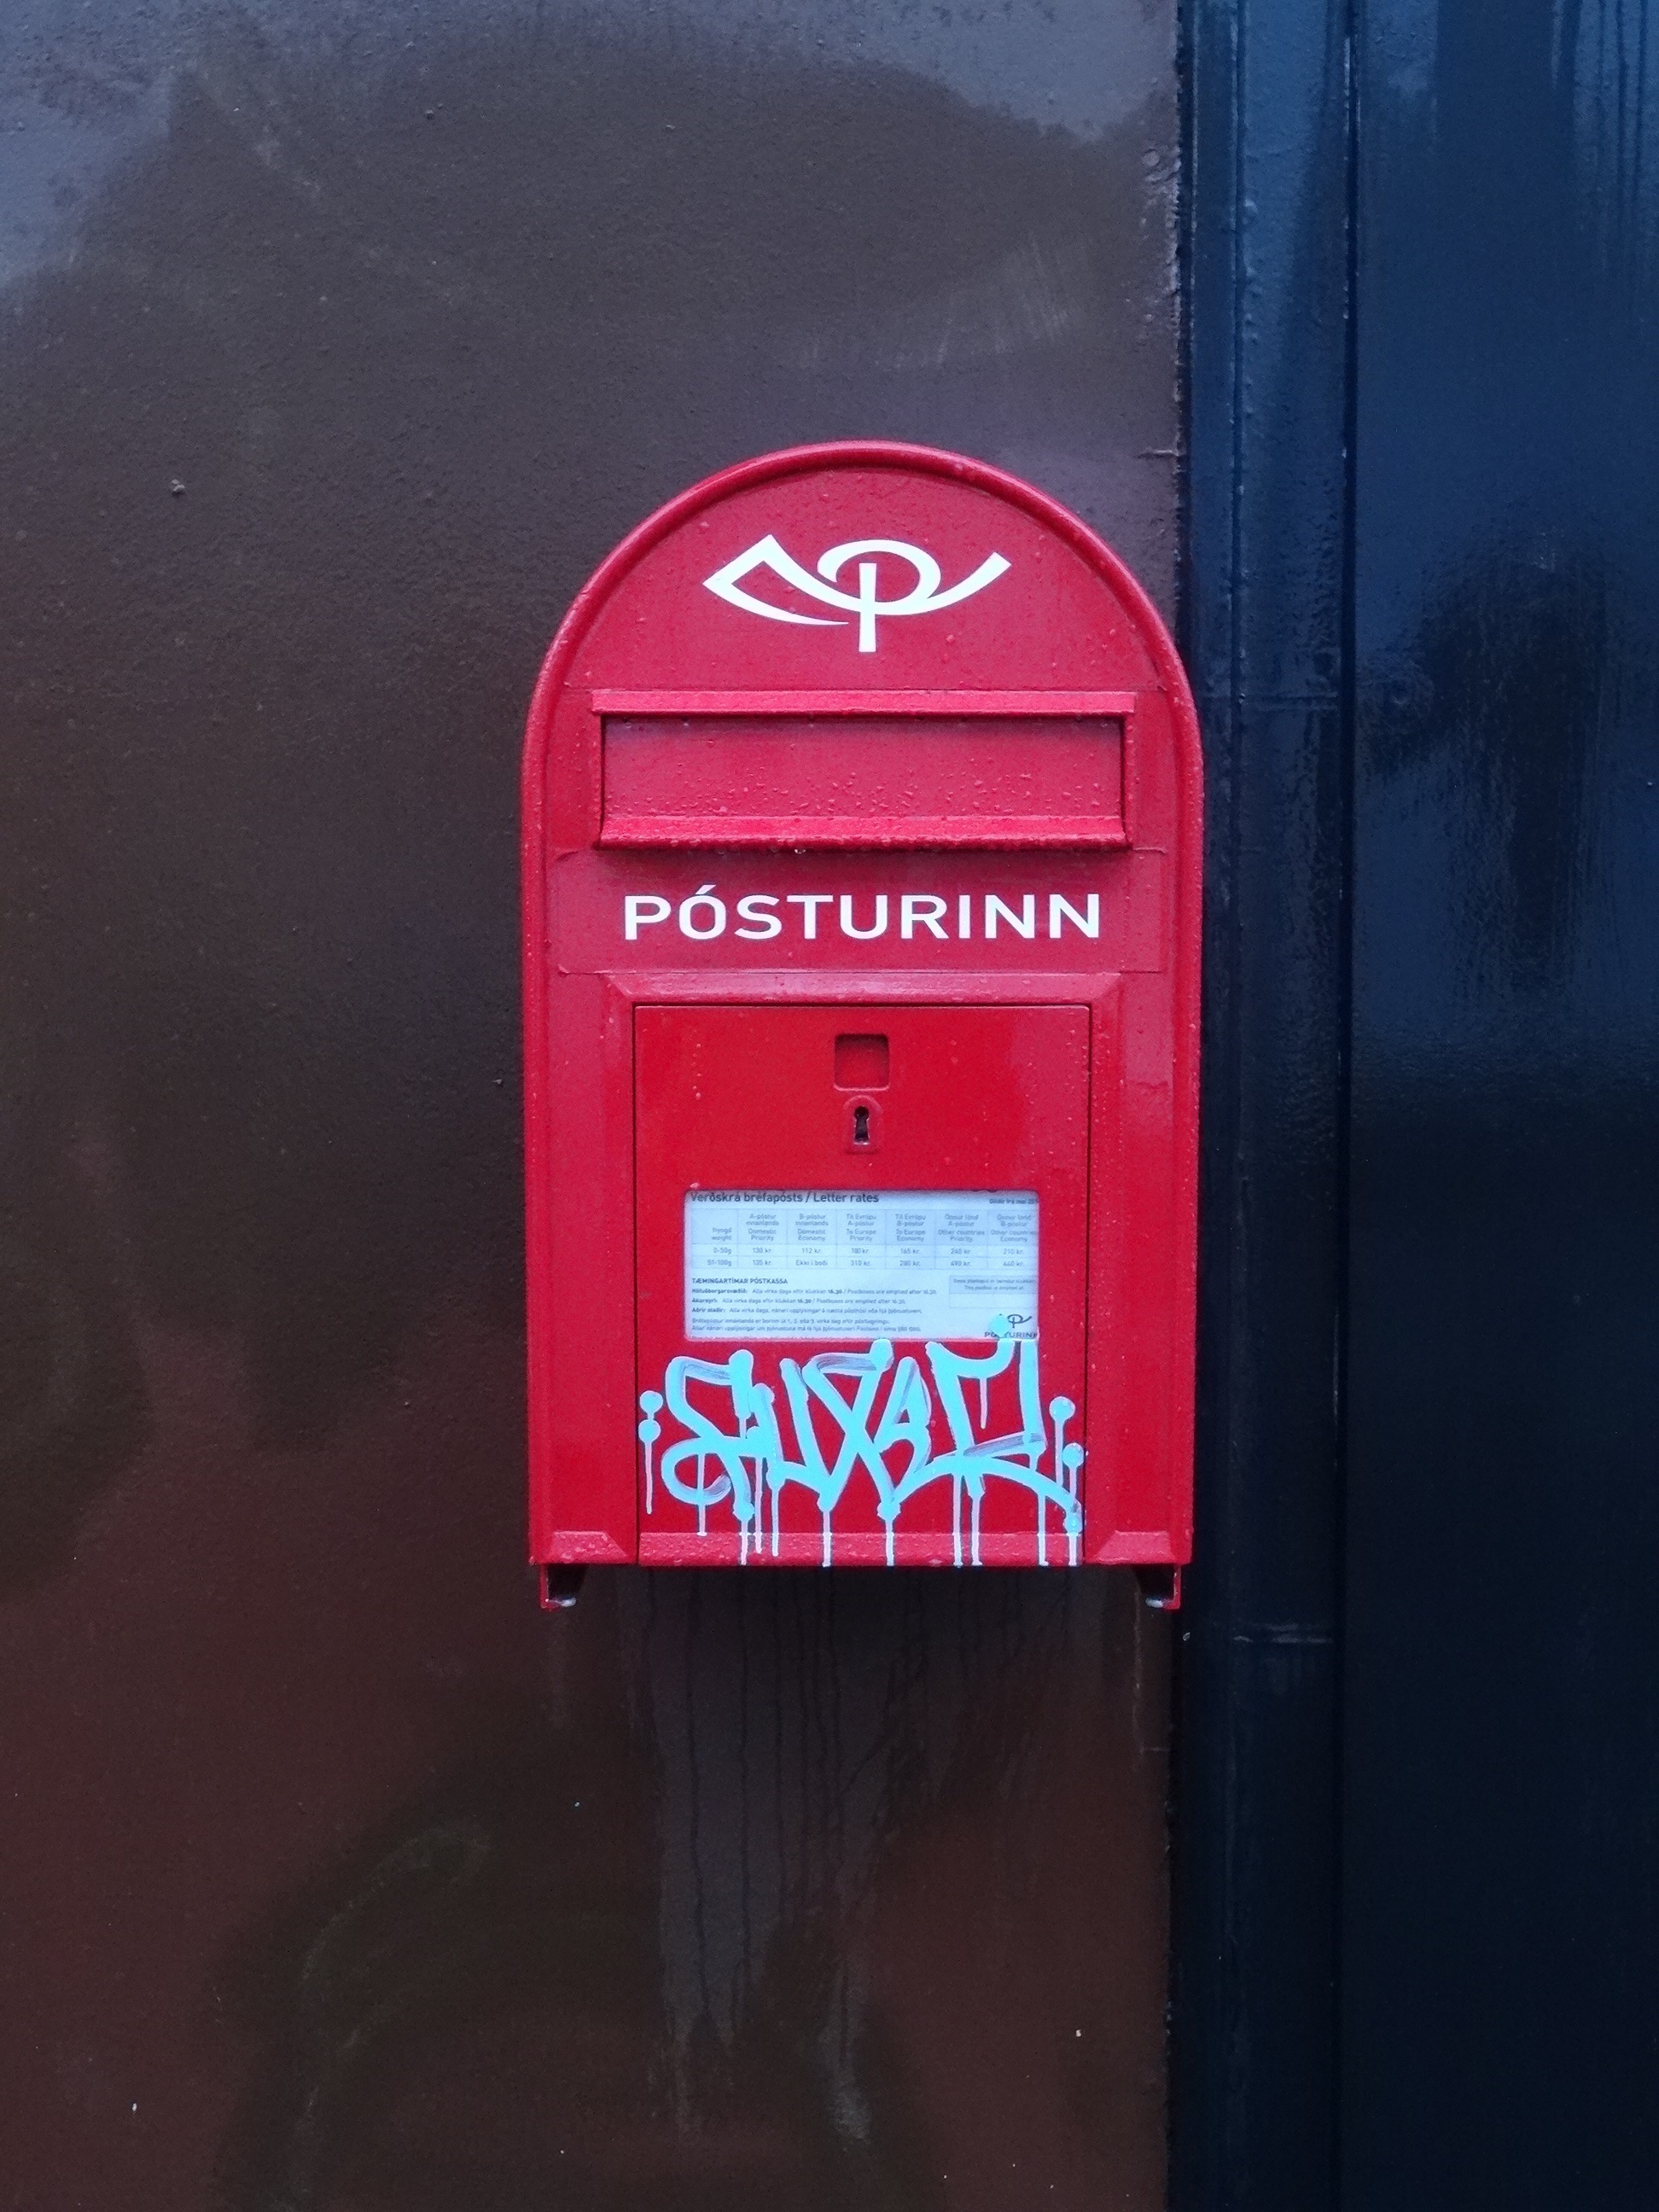
number, sign, red, color, blue, iceland, signage, mailbox, shape, reykjavik, post box